Wainai Sadayuki

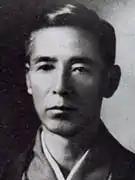

was a pioneer known for his contributions to the development of Lake Towada in Akita Prefecture.